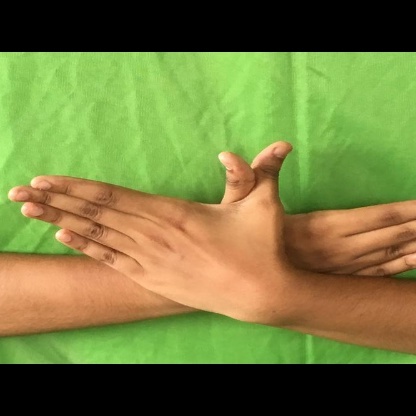
Mudra: Garuda